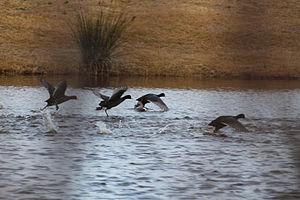
Le Canal Major est un site d'importance communautaire situé dans la province de Tarragone, communauté autonome de la Catalogne, en Espagne. La réserve naturelle couvre une superficie de 54 ha et a été approuvée en décembre 1997 LIC. Il est un petit site du Plan pour les zones d'intérêt naturel ou Pein et fait partie du réseau Natura 2000 comprend un canal à environ un kilomètre de longueur qui a l'intérêt d'être un échantillon résiduel du reste des anciennes terres humides ainsi que deux zones inondables, l'un à l'extrémité sud-ouest du canal et l'autre dans le nord, est situé dans la ville de Vila-seca.